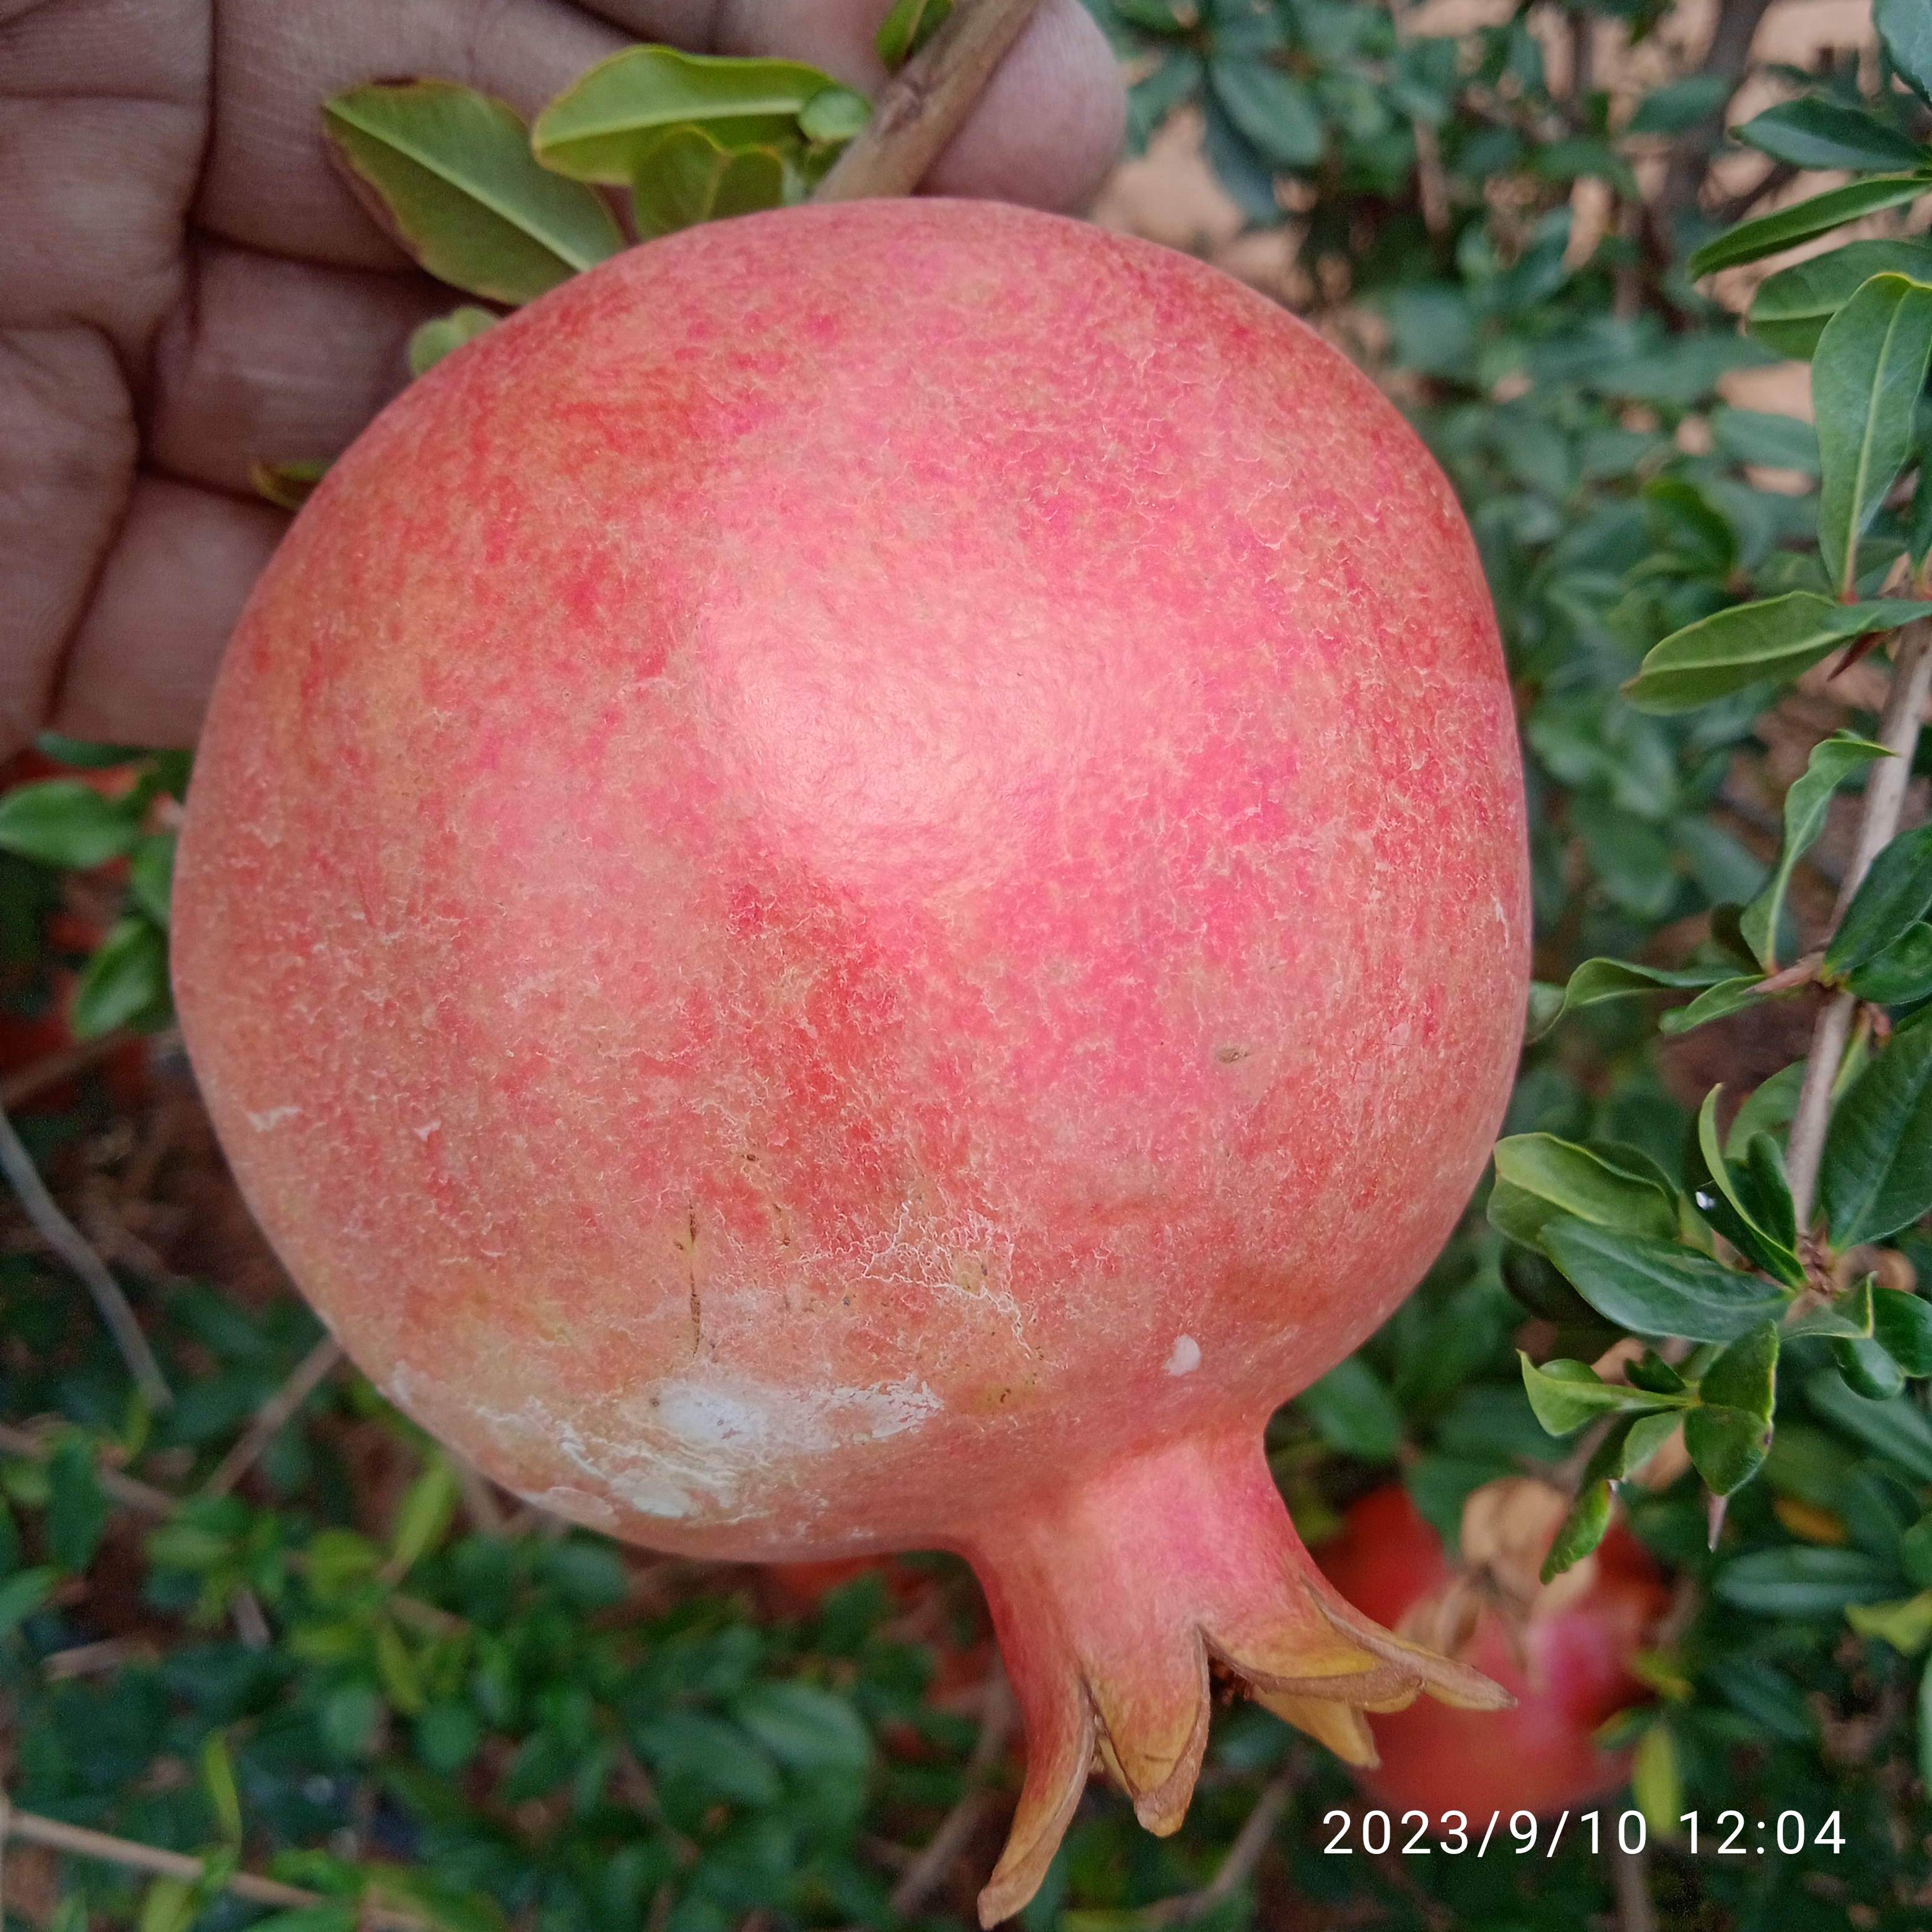
Label: Healthy